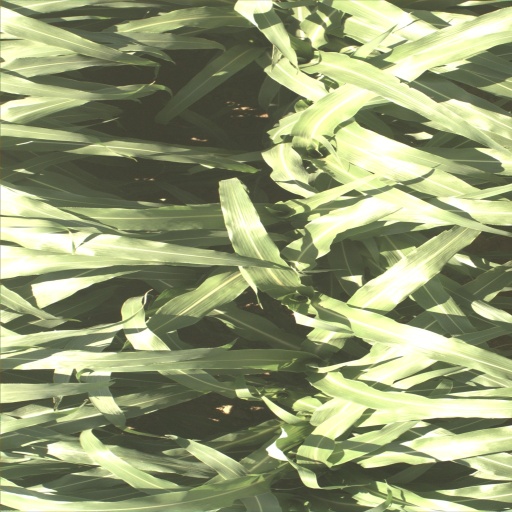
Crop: sorghum